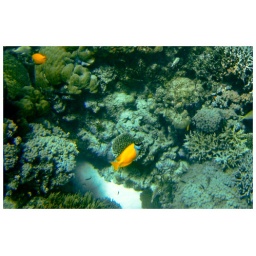
A splash of colour in an ocean full of green